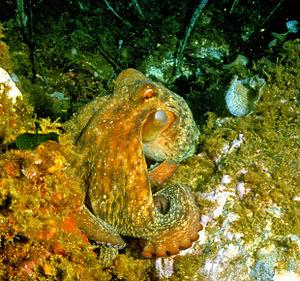
Octopus vulgaris. Le poulpe et la pieuvre sont le même animal, le poulpe n'est pas le mâle et la pieuvre la femelle - Banyuls-sur-Mer